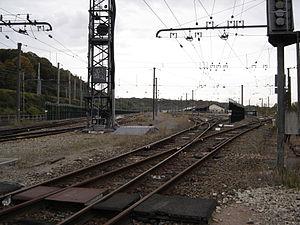
La gare de Versailles-Matelots, dite aussi gare des Matelots, est une gare ferroviaire française de la ligne de la grande ceinture de Paris. Elle est située au nord du plateau de Satory et au sud du Camps des Matelots et de l'allée des Matelots qui se termine en impasse sur le bord du Grand Canal de Versailles.